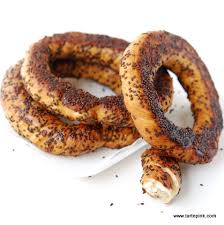
Yemek: simit